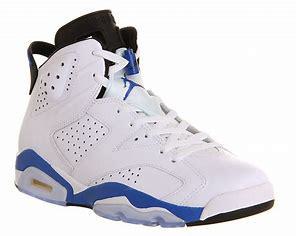
Brand: Jordan
Model: 6 Retro